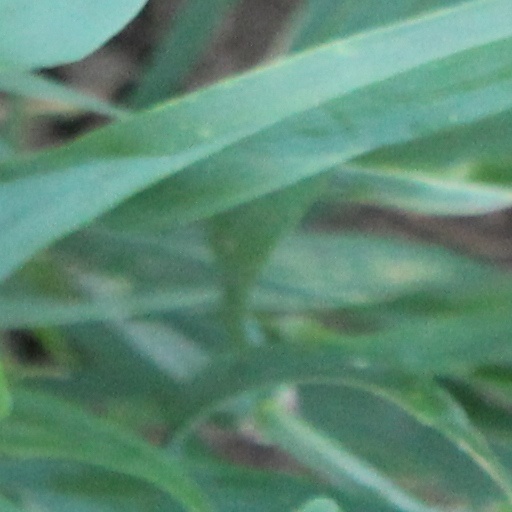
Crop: wheat